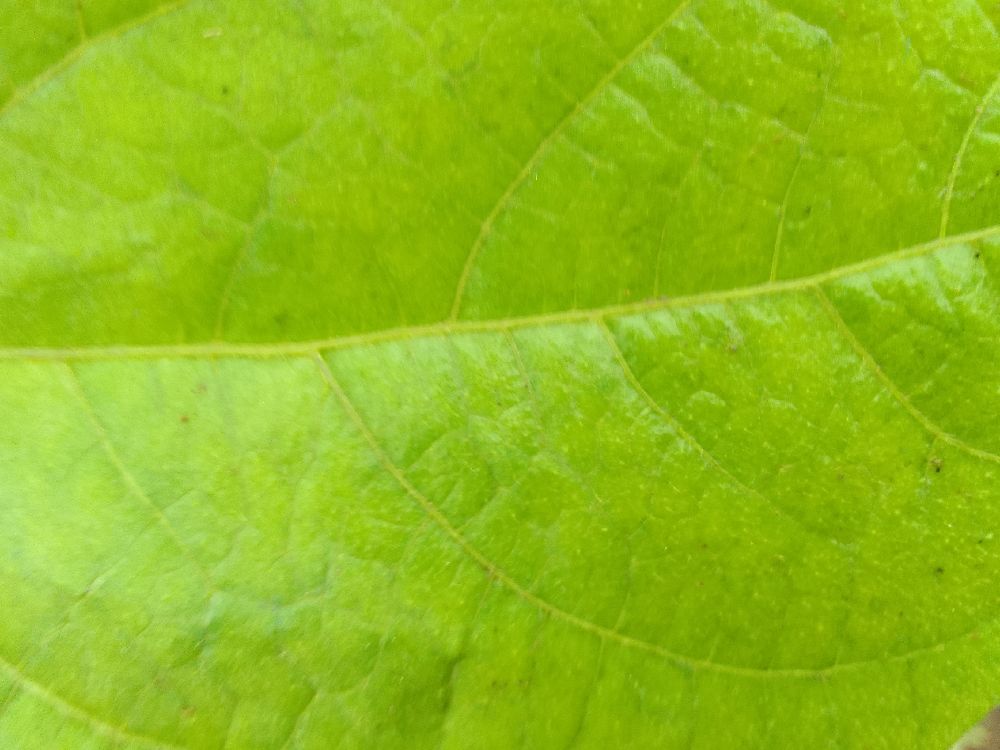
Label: healthy